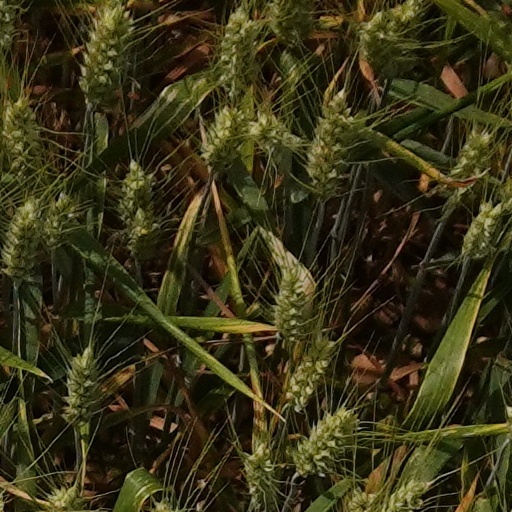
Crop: wheat